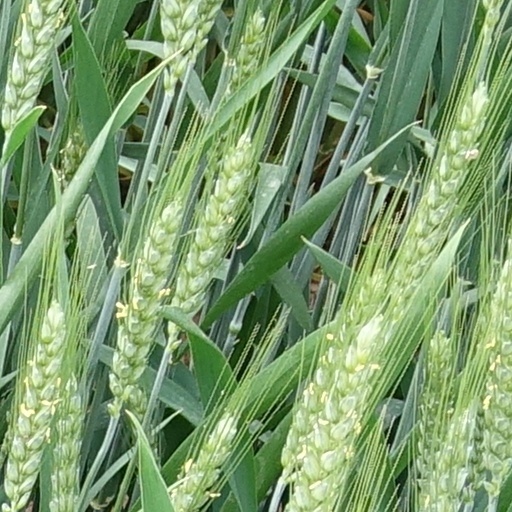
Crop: wheat